Pedro Eugênio

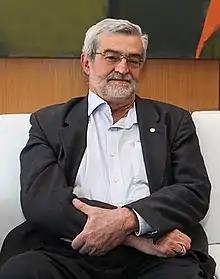
Pedro Eugênio

Pedro Eugênio de Castro Toledo Cabral (29 March 1949 – 20 April 2015) was a Brazilian politician who was an MP from 1998 to 2014.